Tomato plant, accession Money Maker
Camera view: bottom (45 deg); turntable rotation: 270 degrees
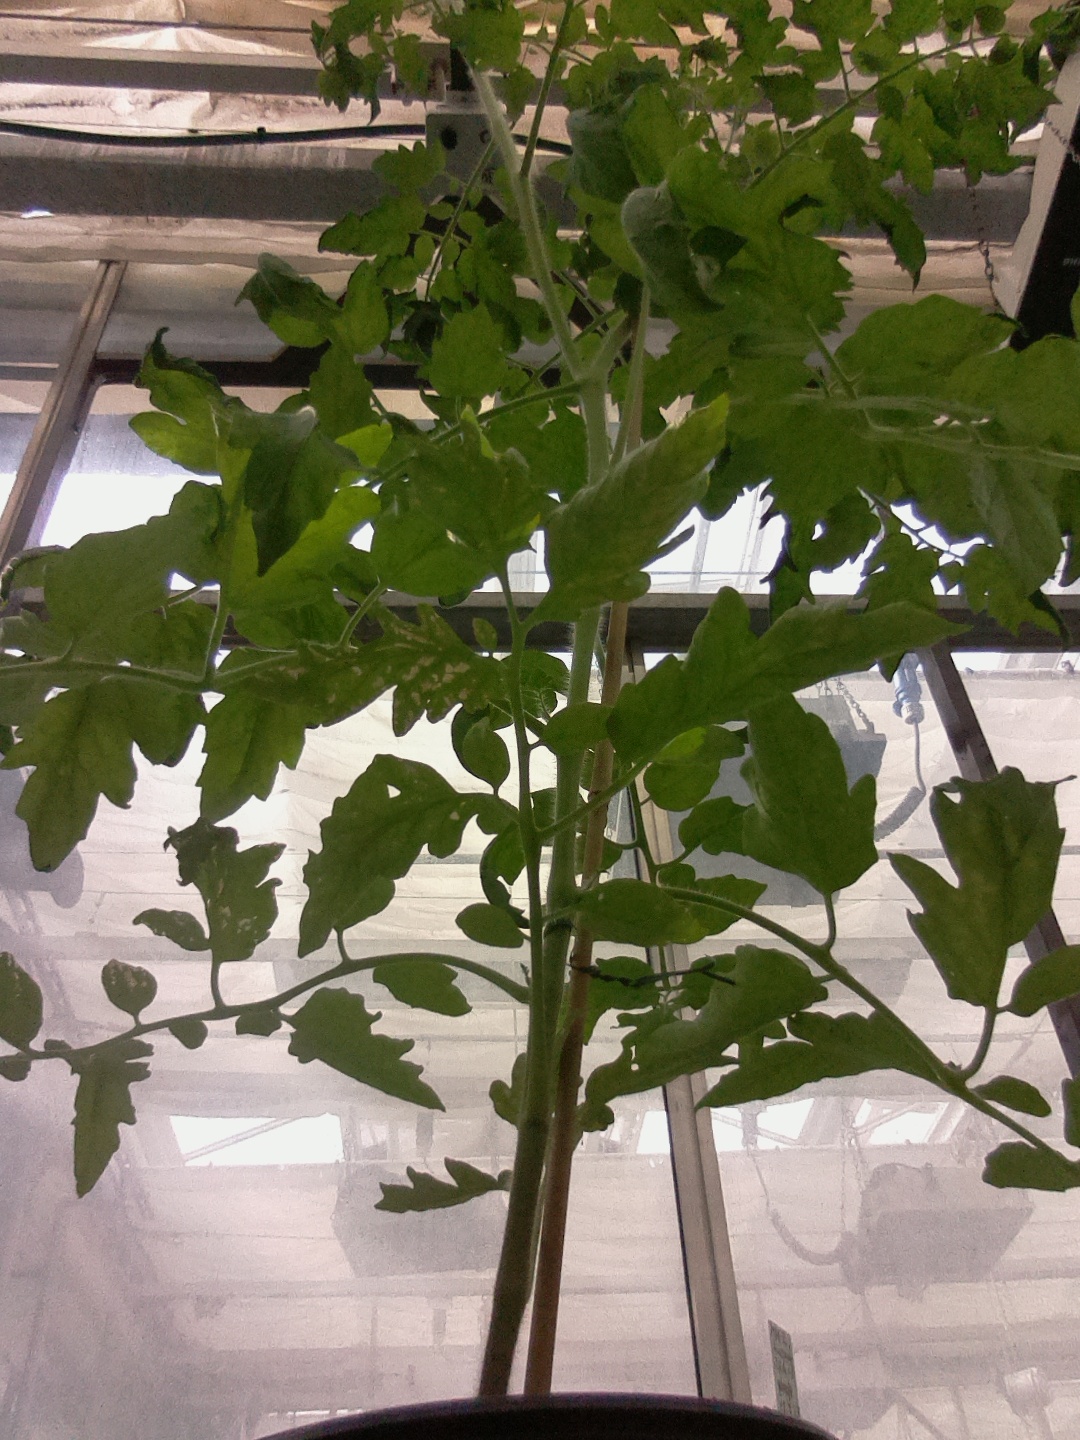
BBCH growth stage 64: 40%-50% of flowers open